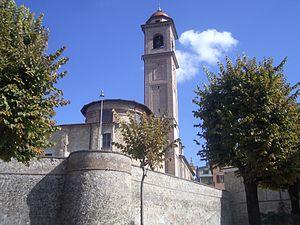
L'association I Borghi più belli d'Italia est née en mars 2001 sous l'impulsion de Conseil du tourisme de l'ANCI.